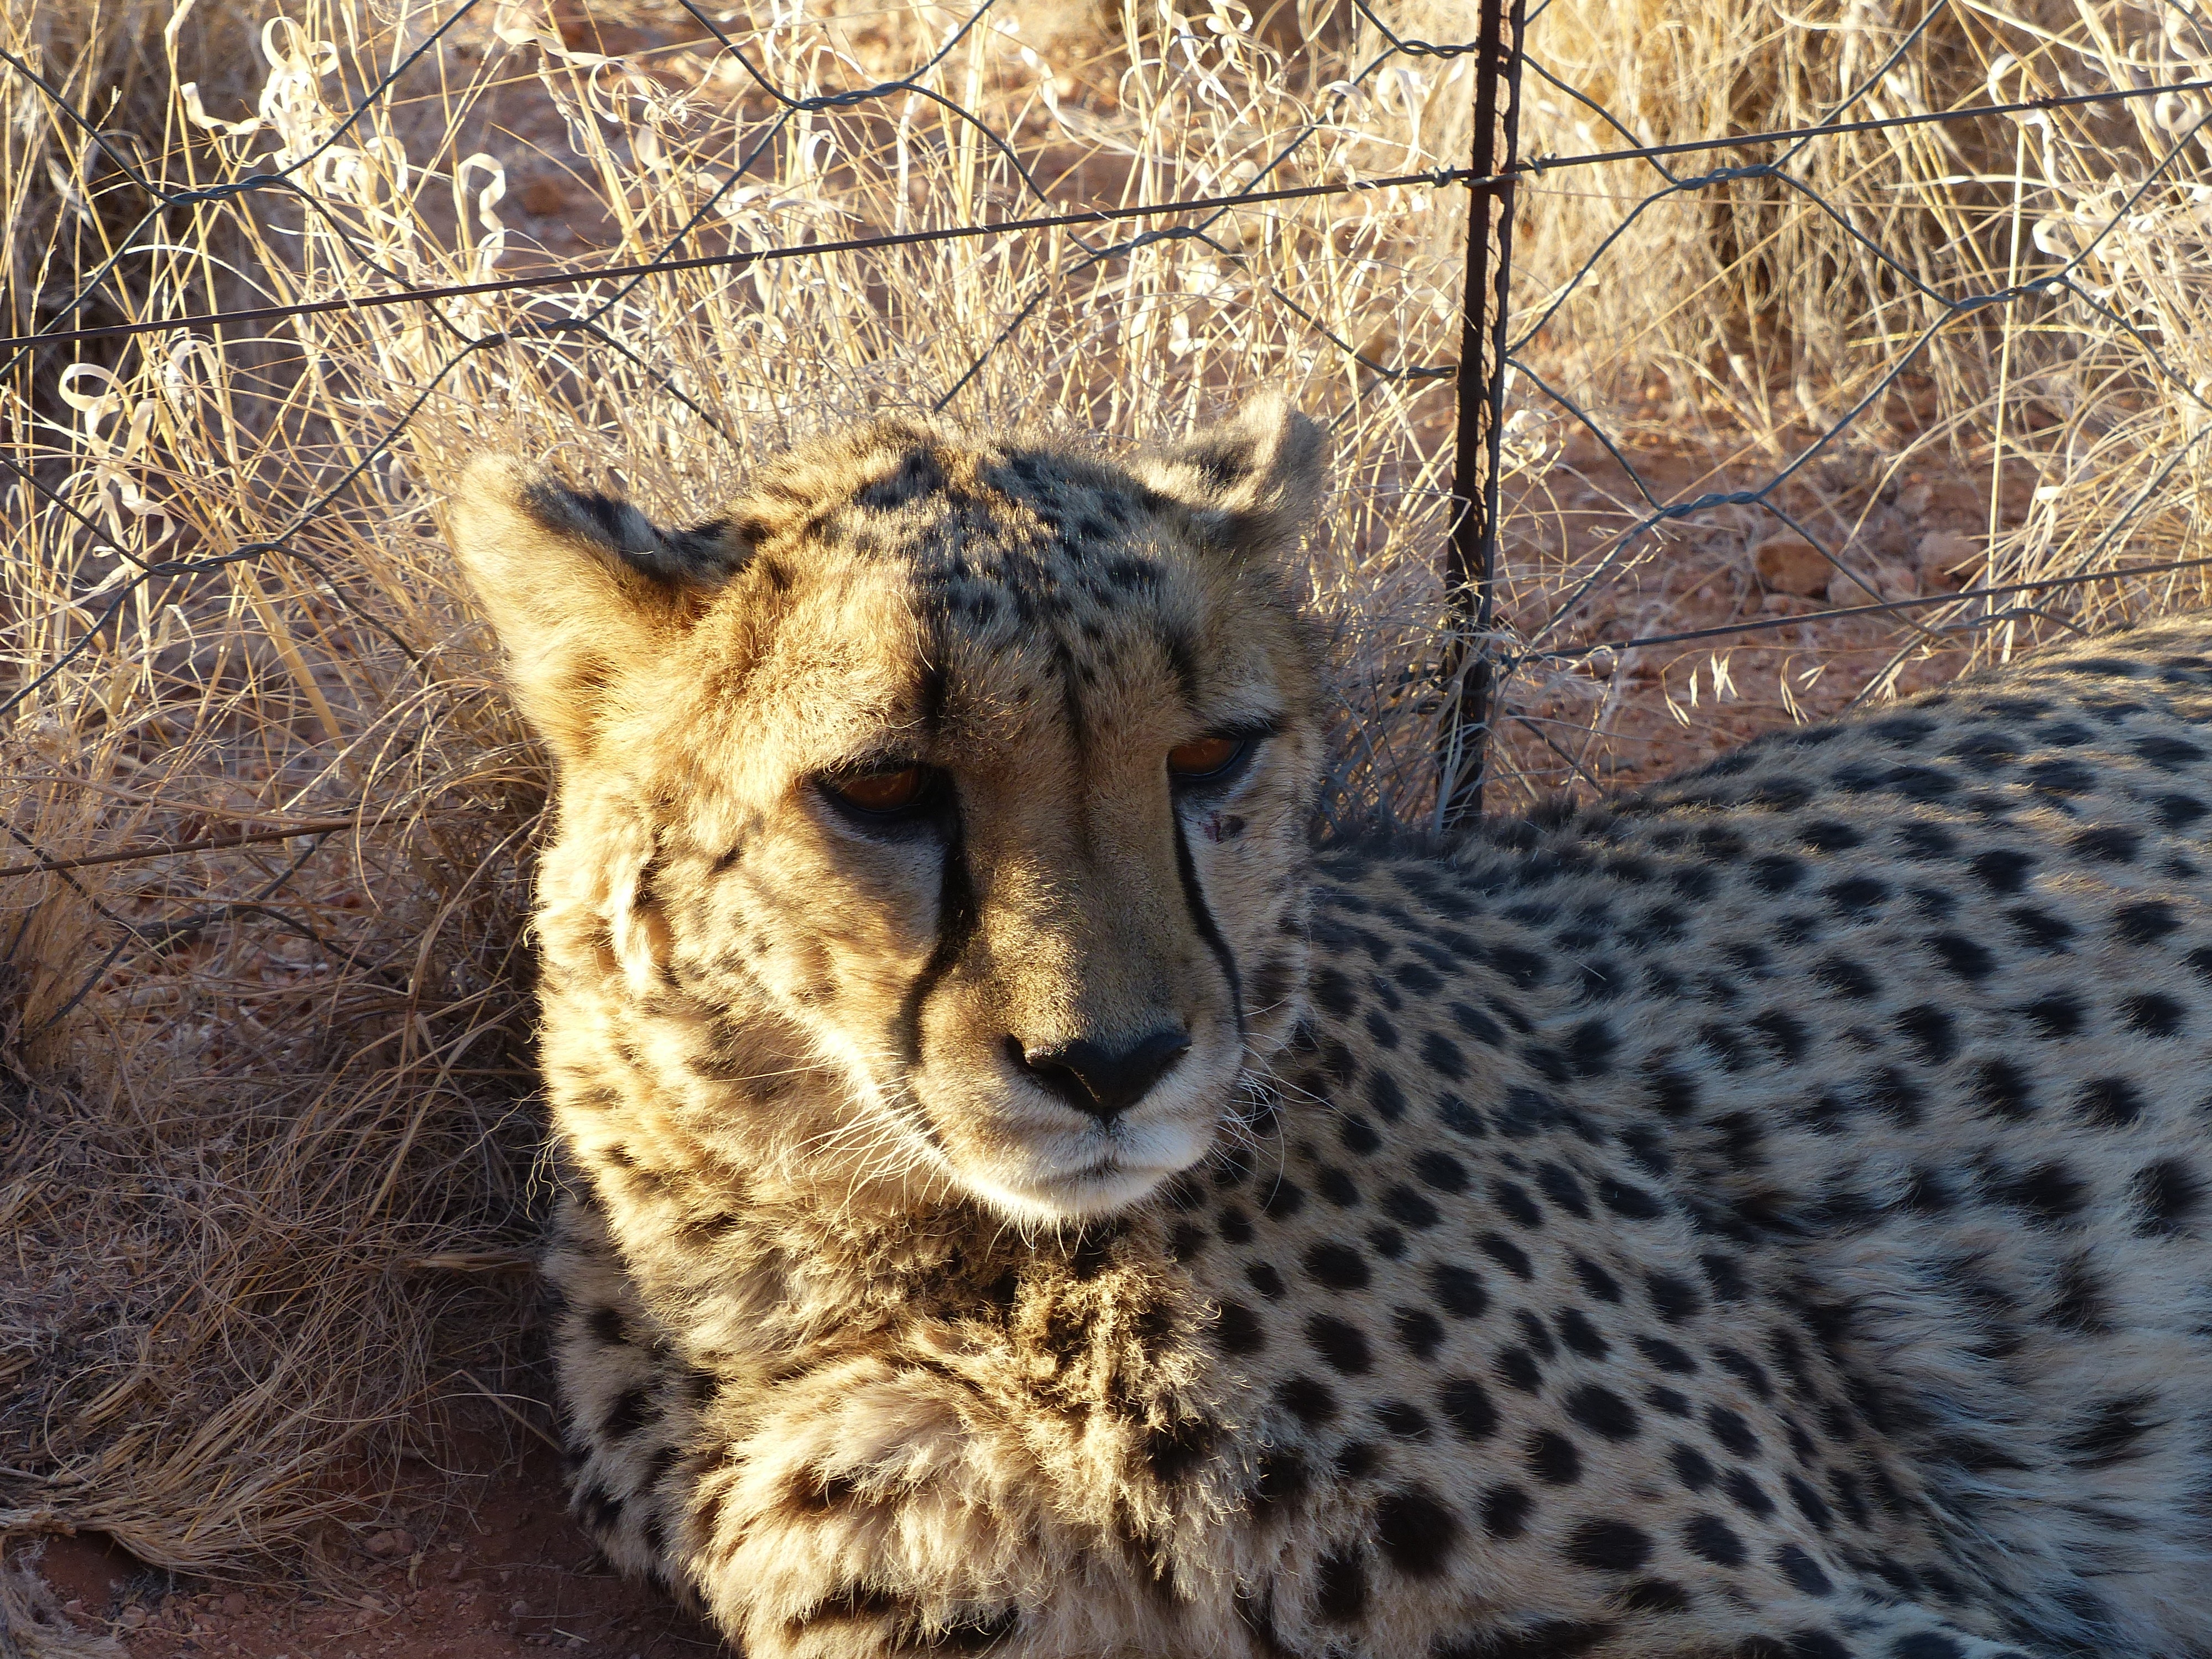
wildlife, zoo, mammal, fauna, cheetah, whiskers, vertebrate, safari, tame, small to medium sized cats, cat like mammal, nambia, hammerstein lodge